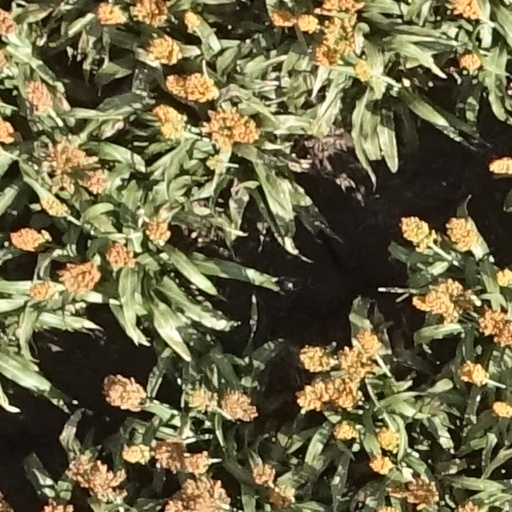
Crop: sorghum